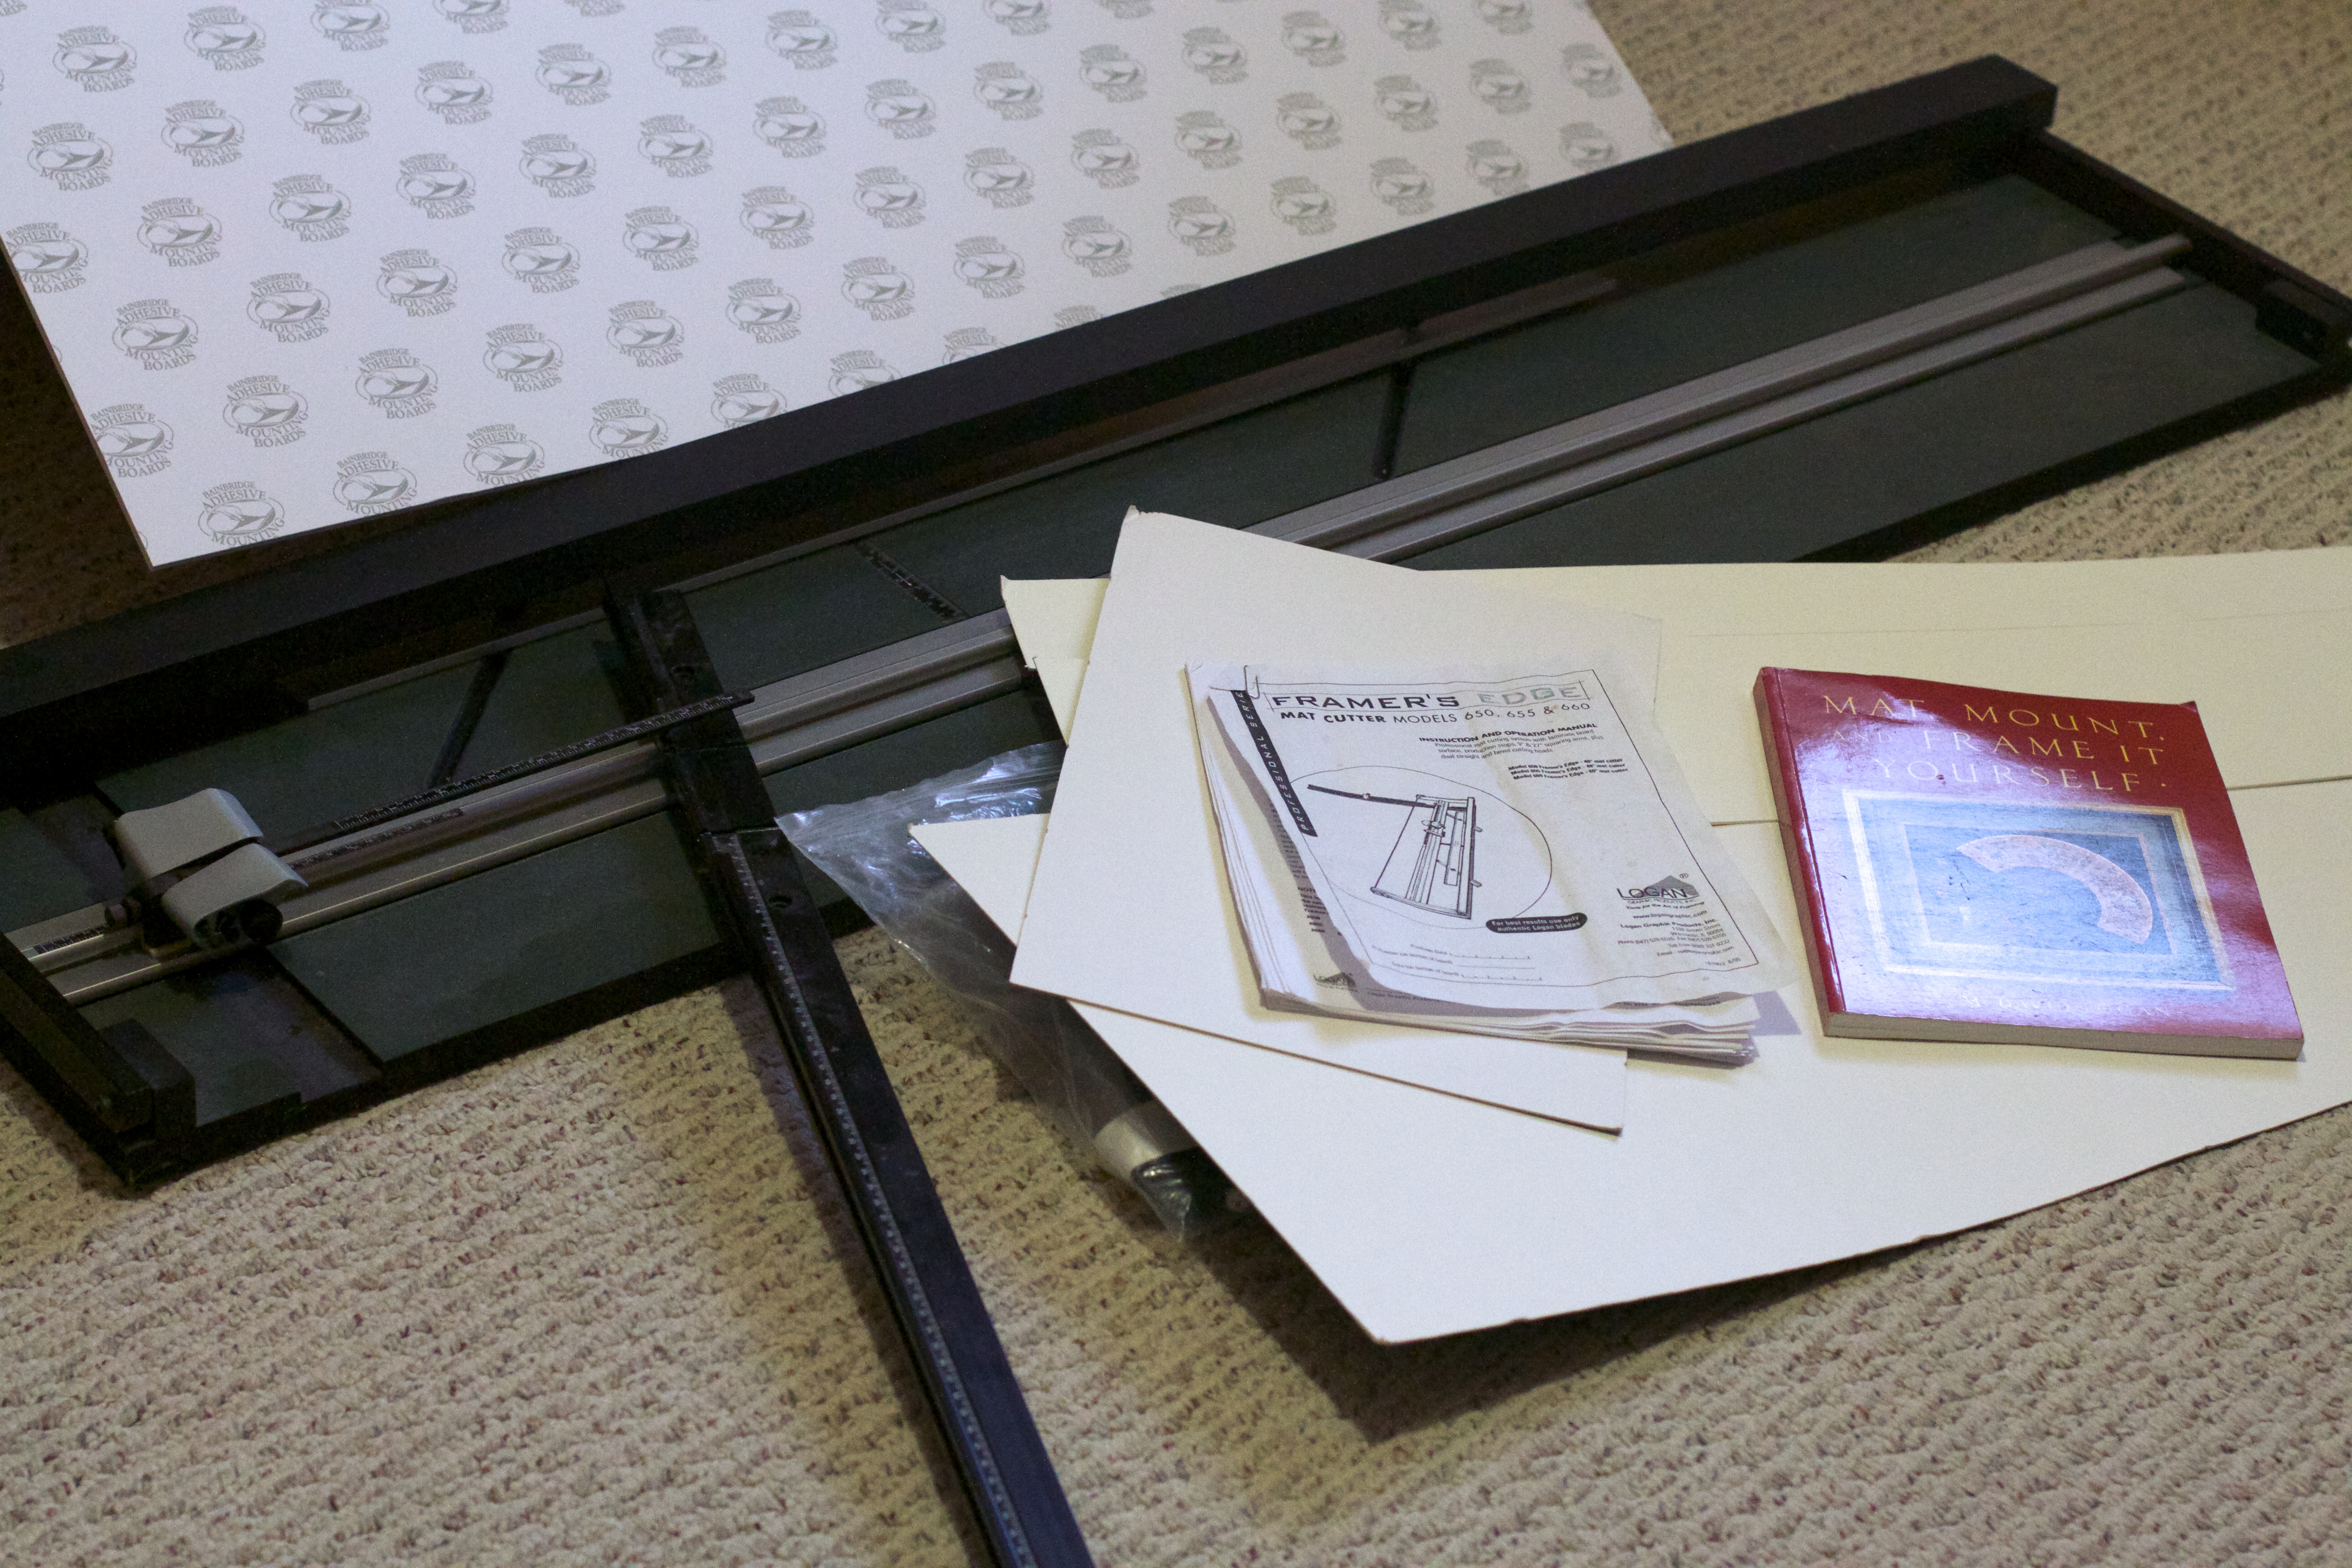
writing, brand, product, art, design, document